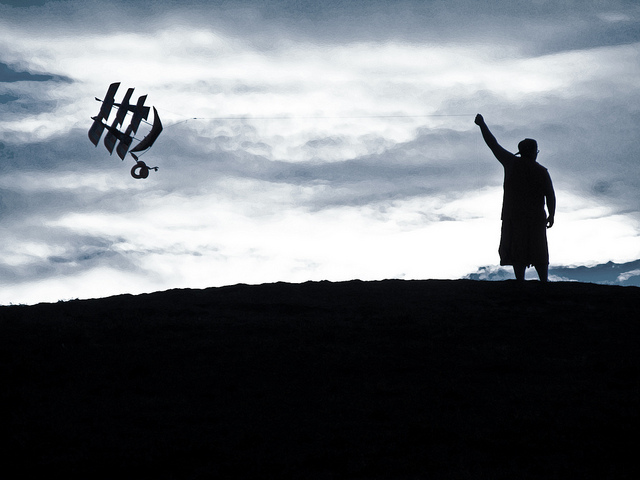
His kite is in the shape of a boat with masts.

a man holding onto a kite that looks like a boat